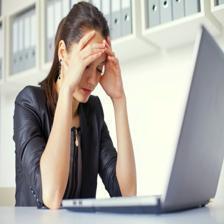
Image emotion (VAD): valence: -0.2, arousal: -0.2, dominance: 0.2
Candidate emotion words:
jealous — valence: -0.654, arousal: 0.71, dominance: -0.31
depressed — valence: -0.952, arousal: -0.11, dominance: -0.728
tense — valence: -0.208, arousal: -0.122, dominance: 0.31
impressed — valence: 0.612, arousal: 0.54, dominance: -0.142
Best matching emotion: tense